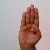
The image shows a hand gesture representing the letter 'B' in Indian Sign Language.